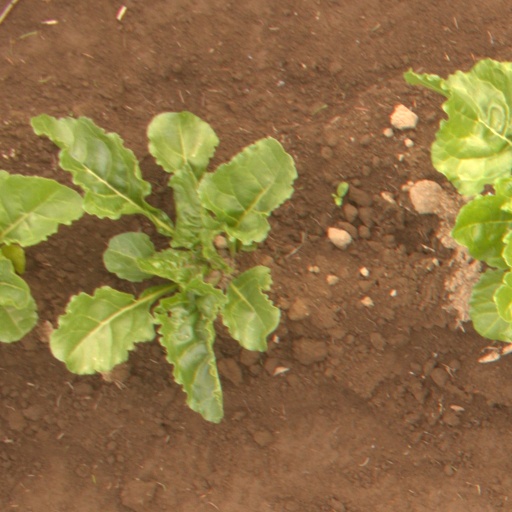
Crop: sugar beet